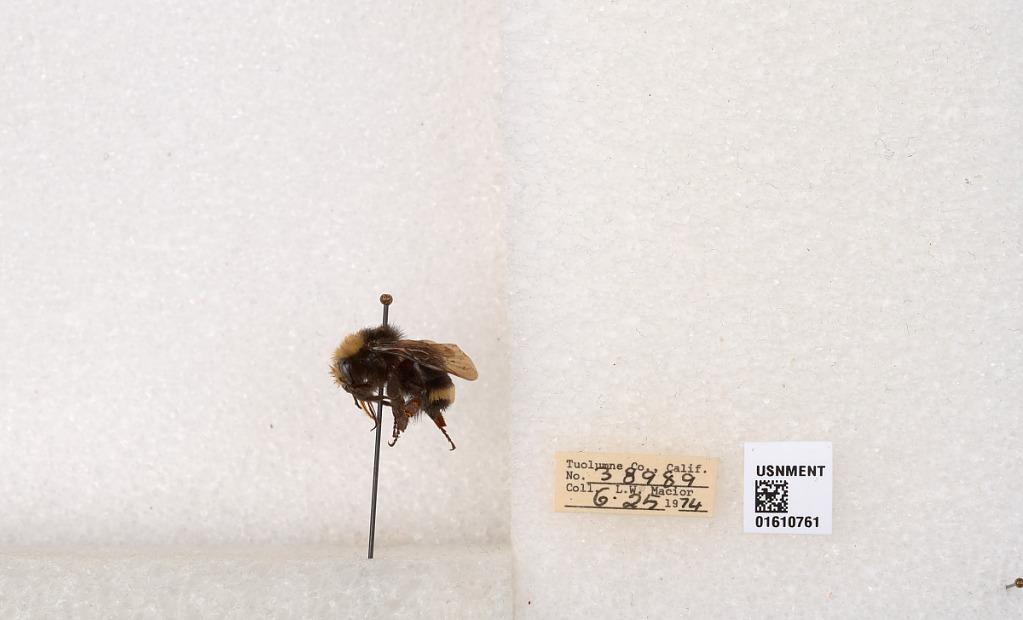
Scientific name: Bombus (Pyrobombus) vosnesenskii Radoszkowski
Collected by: L. Macior
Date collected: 1974-6-25
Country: United States
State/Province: California
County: Tuolumne
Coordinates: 37.9712, -120.228